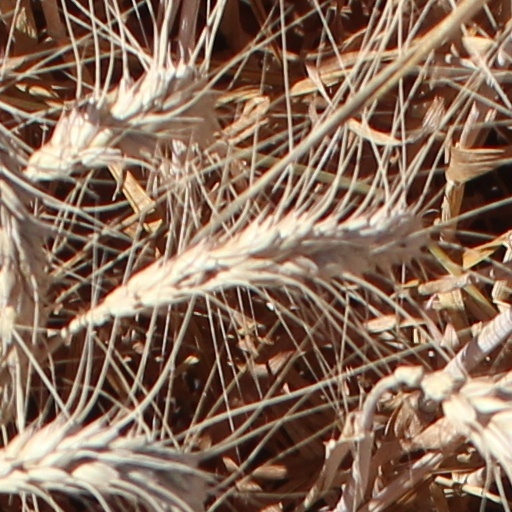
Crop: wheat